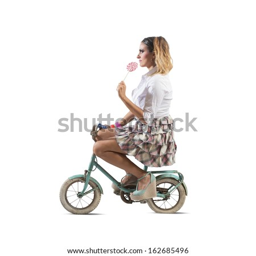
concept of summer fashion with girl on the bike